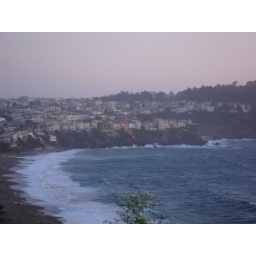
The pink house in the middle of the photo is Robin Williams', apparently...